Anna Karenina (1997 film)

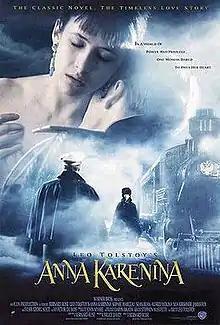
Theatrical release poster

Anna Karenina is a 1997 American period drama film written and directed by Bernard Rose and starring Sophie Marceau, Sean Bean, Alfred Molina, Mia Kirshner and James Fox. Based on the 1878 novel of the same name by Leo Tolstoy, the film is about a young and beautiful married woman who meets a handsome count, with whom she falls in love. Eventually, the conflict between her passionate desires and painful social realities leads to depression and despair.